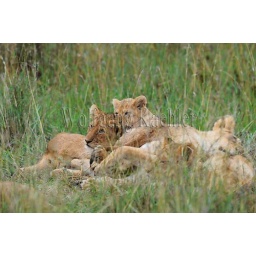
Tanzania, serengeti national park, lion pride in grass